1913 World Series

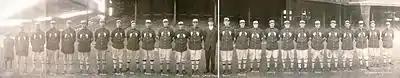
The Athletics World Series team

1913 World Series (4–1): Philadelphia Athletics (A.L.) over New York Giants (N.L.)